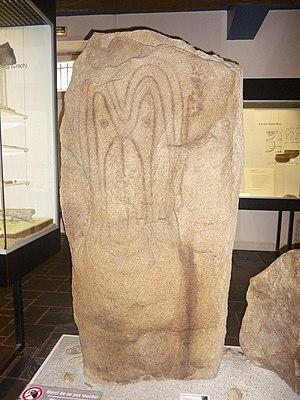
Stèle gravée de l'allé coudée de Luffang en Crac'h (gravures en creux sur granite
L'allée couverte de Luffang Tal-er-Roch est une allée couverte de Crach, dans le Morbihan, en France.
Crach [kʁak] ou Crac'h, est une commune du département du Morbihan, dans la région Bretagne, en France.
Le musée de préhistoire ou musée archéologique James Miln, Zacharie Le Rouzic, créé en 1881 à la suite du legs de James Miln, est un musée monothématique de la ville de Carnac, dans le département du Morbihan et la région Bretagne. Il porte aussi le nom de l'archéologue Zacharie Le Rouzic.